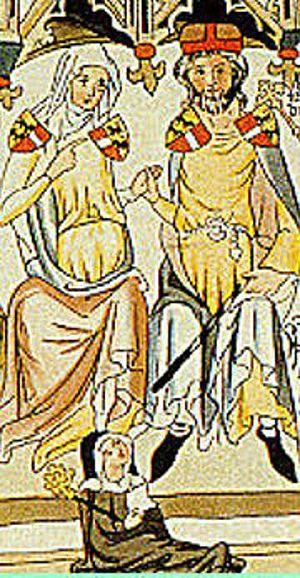
Berthold IV, duc de Méranie, et d'Agnès de Wettin